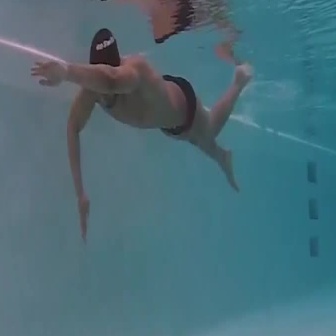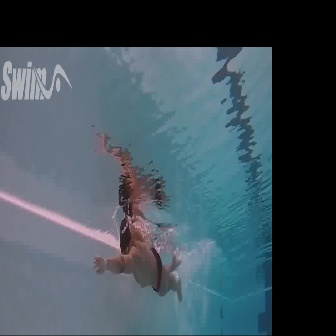
  Please identify the target specified by the bounding box [30,26,251,247] in the first image and locate it in the second image. Return the coordinates in [x_min,y_min,x_max,y_max] format.
Answer: [93,212,182,301]